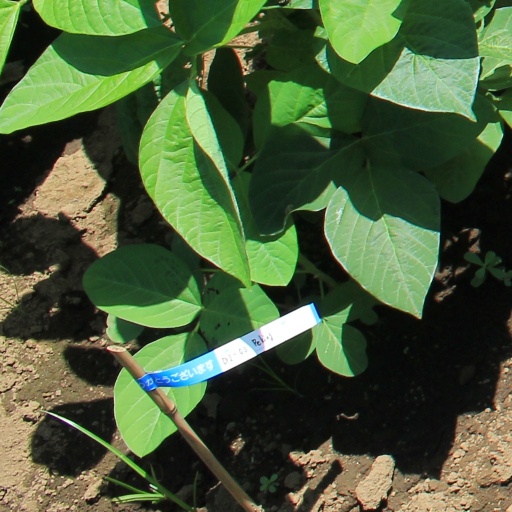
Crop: soybean